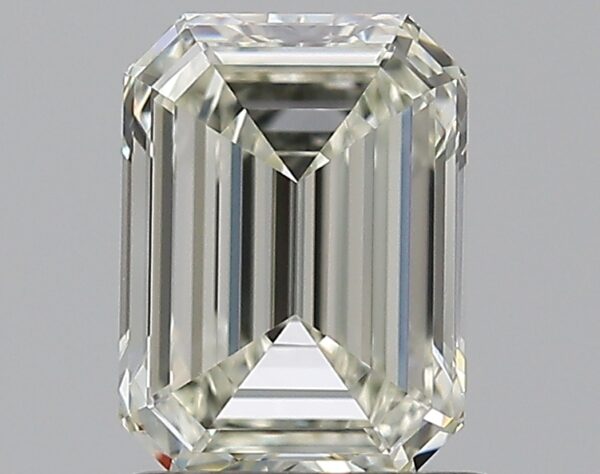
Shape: emerald
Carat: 1
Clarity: VVS2
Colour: K
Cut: EX
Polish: EX
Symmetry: EX
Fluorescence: N
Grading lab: GIA
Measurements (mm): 6.95 x 5.12 x 2.89